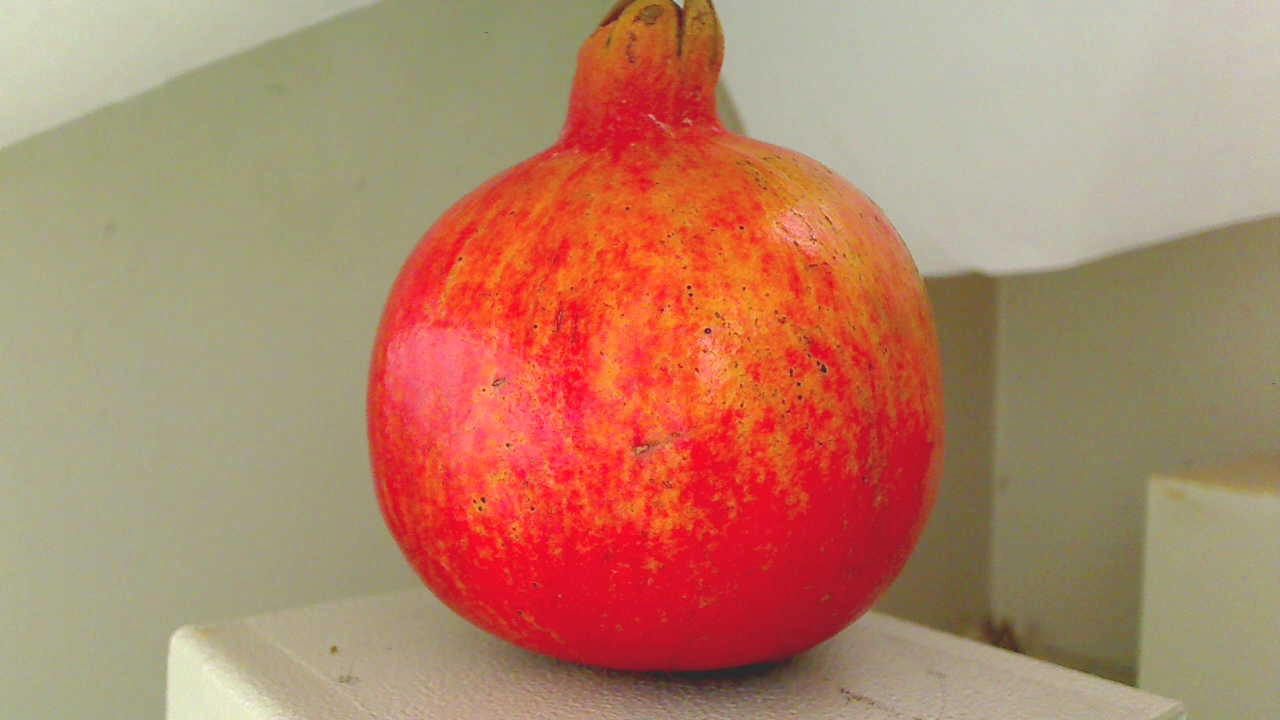
Grade: grade-2
Quality: quality-2